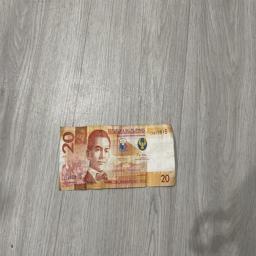
Label: 20_Old_Front